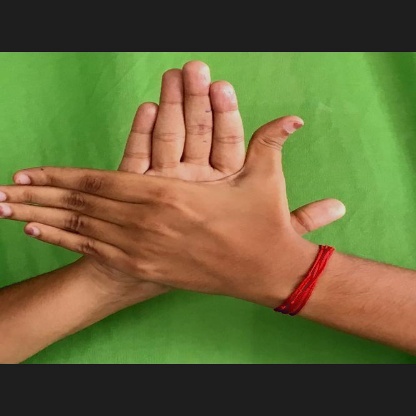
Mudra: Chakra